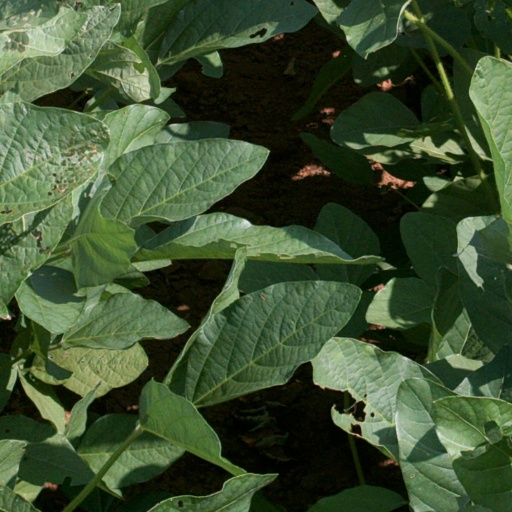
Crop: soybean